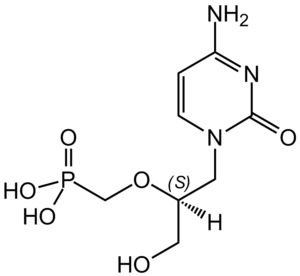
Le cidofovir est un médicament antiviral développé par Antonín Holý, faisant partie de la famille des analogues nucléotidiques, analogue de la cytosine. Il inhibe la réplication virale en bloquant la synthèse de l'ADN par l'ADN polymérase virale.